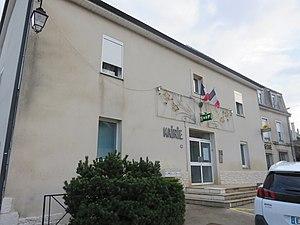
Mairie de Gendrey (Jura, France) en janvier 2018.